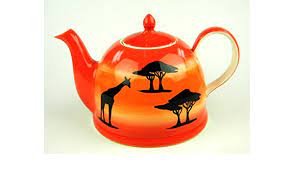
Lii de daa mel ni ab baraada la, baraada bu xonq ñu diseene ci ay garab. Garab yi nag ñi ngi am wirgo yu ñuul am lu mel ni ag kéwël, kéwël gi mi ngi am wirgo yu ñuul.